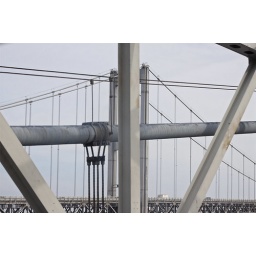
Looking north from a car driving over the south span of the Chesapeake Bay Bridge